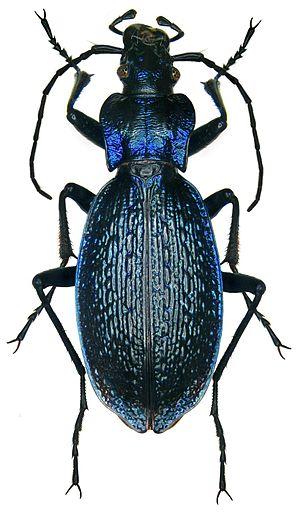
Carabus intricatus, le carabe embrouillé, est une espèce d'insectes coléoptères qui fait partie des plus gros carabes.